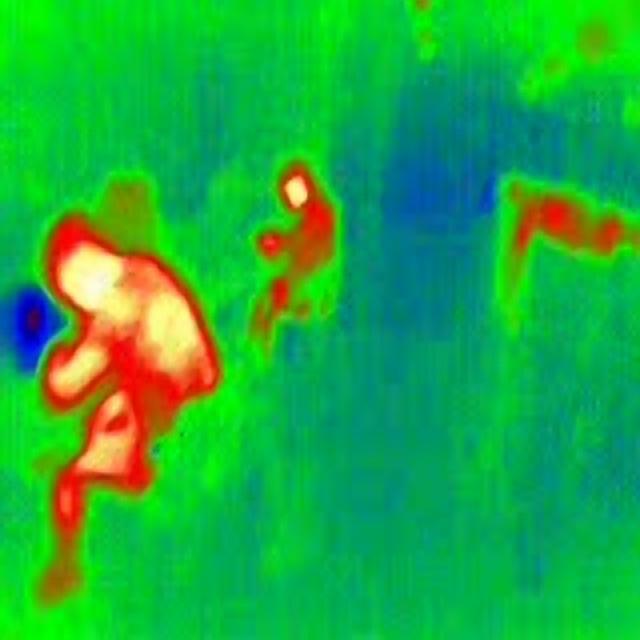
Detected objects:
label: person
label: person